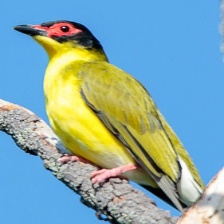
Species: AUSTRALASIAN FIGBIRD
Scientific name: SPHECOTHERES VIEILLOTI